Christianity in Morocco

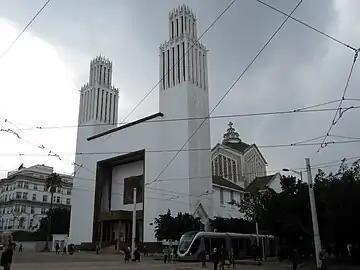
St. Peter's Cathedral, Rabat

Christianity has had a long presence in Morocco, dating back to the Roman Empire. The French and Spanish colonization of North Africa in the nineteenth and twentieth century further embedded Catholicism in the region. During the era of the Spanish protectorate and the French protectorate over Morocco, the conditions of the Catholic Church have flourished, and Catholic churches, schools, and hospitals were built throughout the country, and until 1961, Sunday mass festivities were broadcast on radio and television networks.